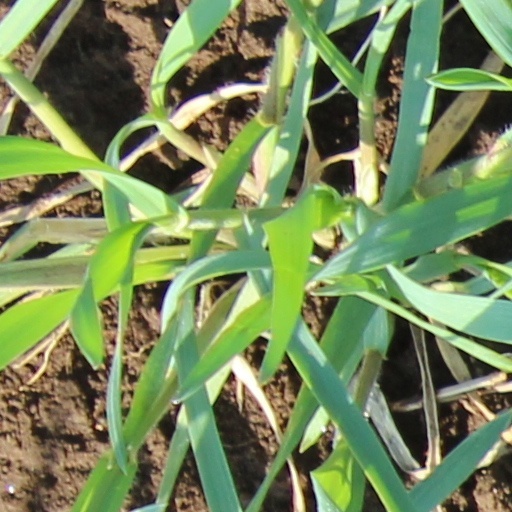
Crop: wheat